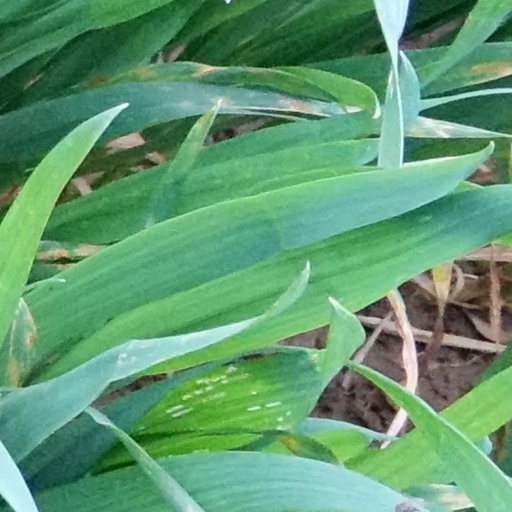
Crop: wheat